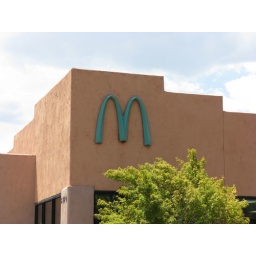
No bright, flashy yellow signs are allowed, hence the turquoise colour. I think; in Sedona.